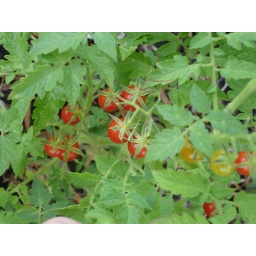
A little tomato plant appeared in the flower bed that we did not plant.